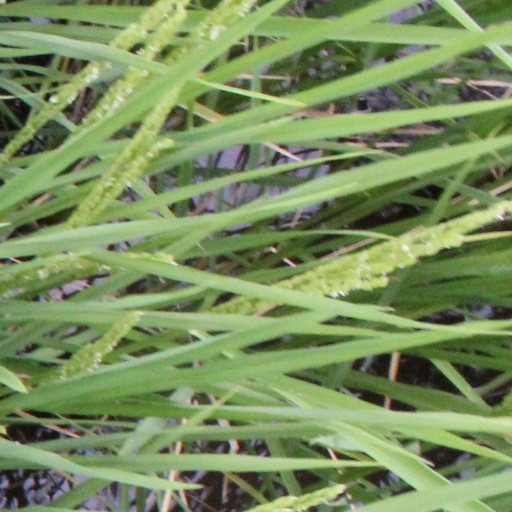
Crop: rice